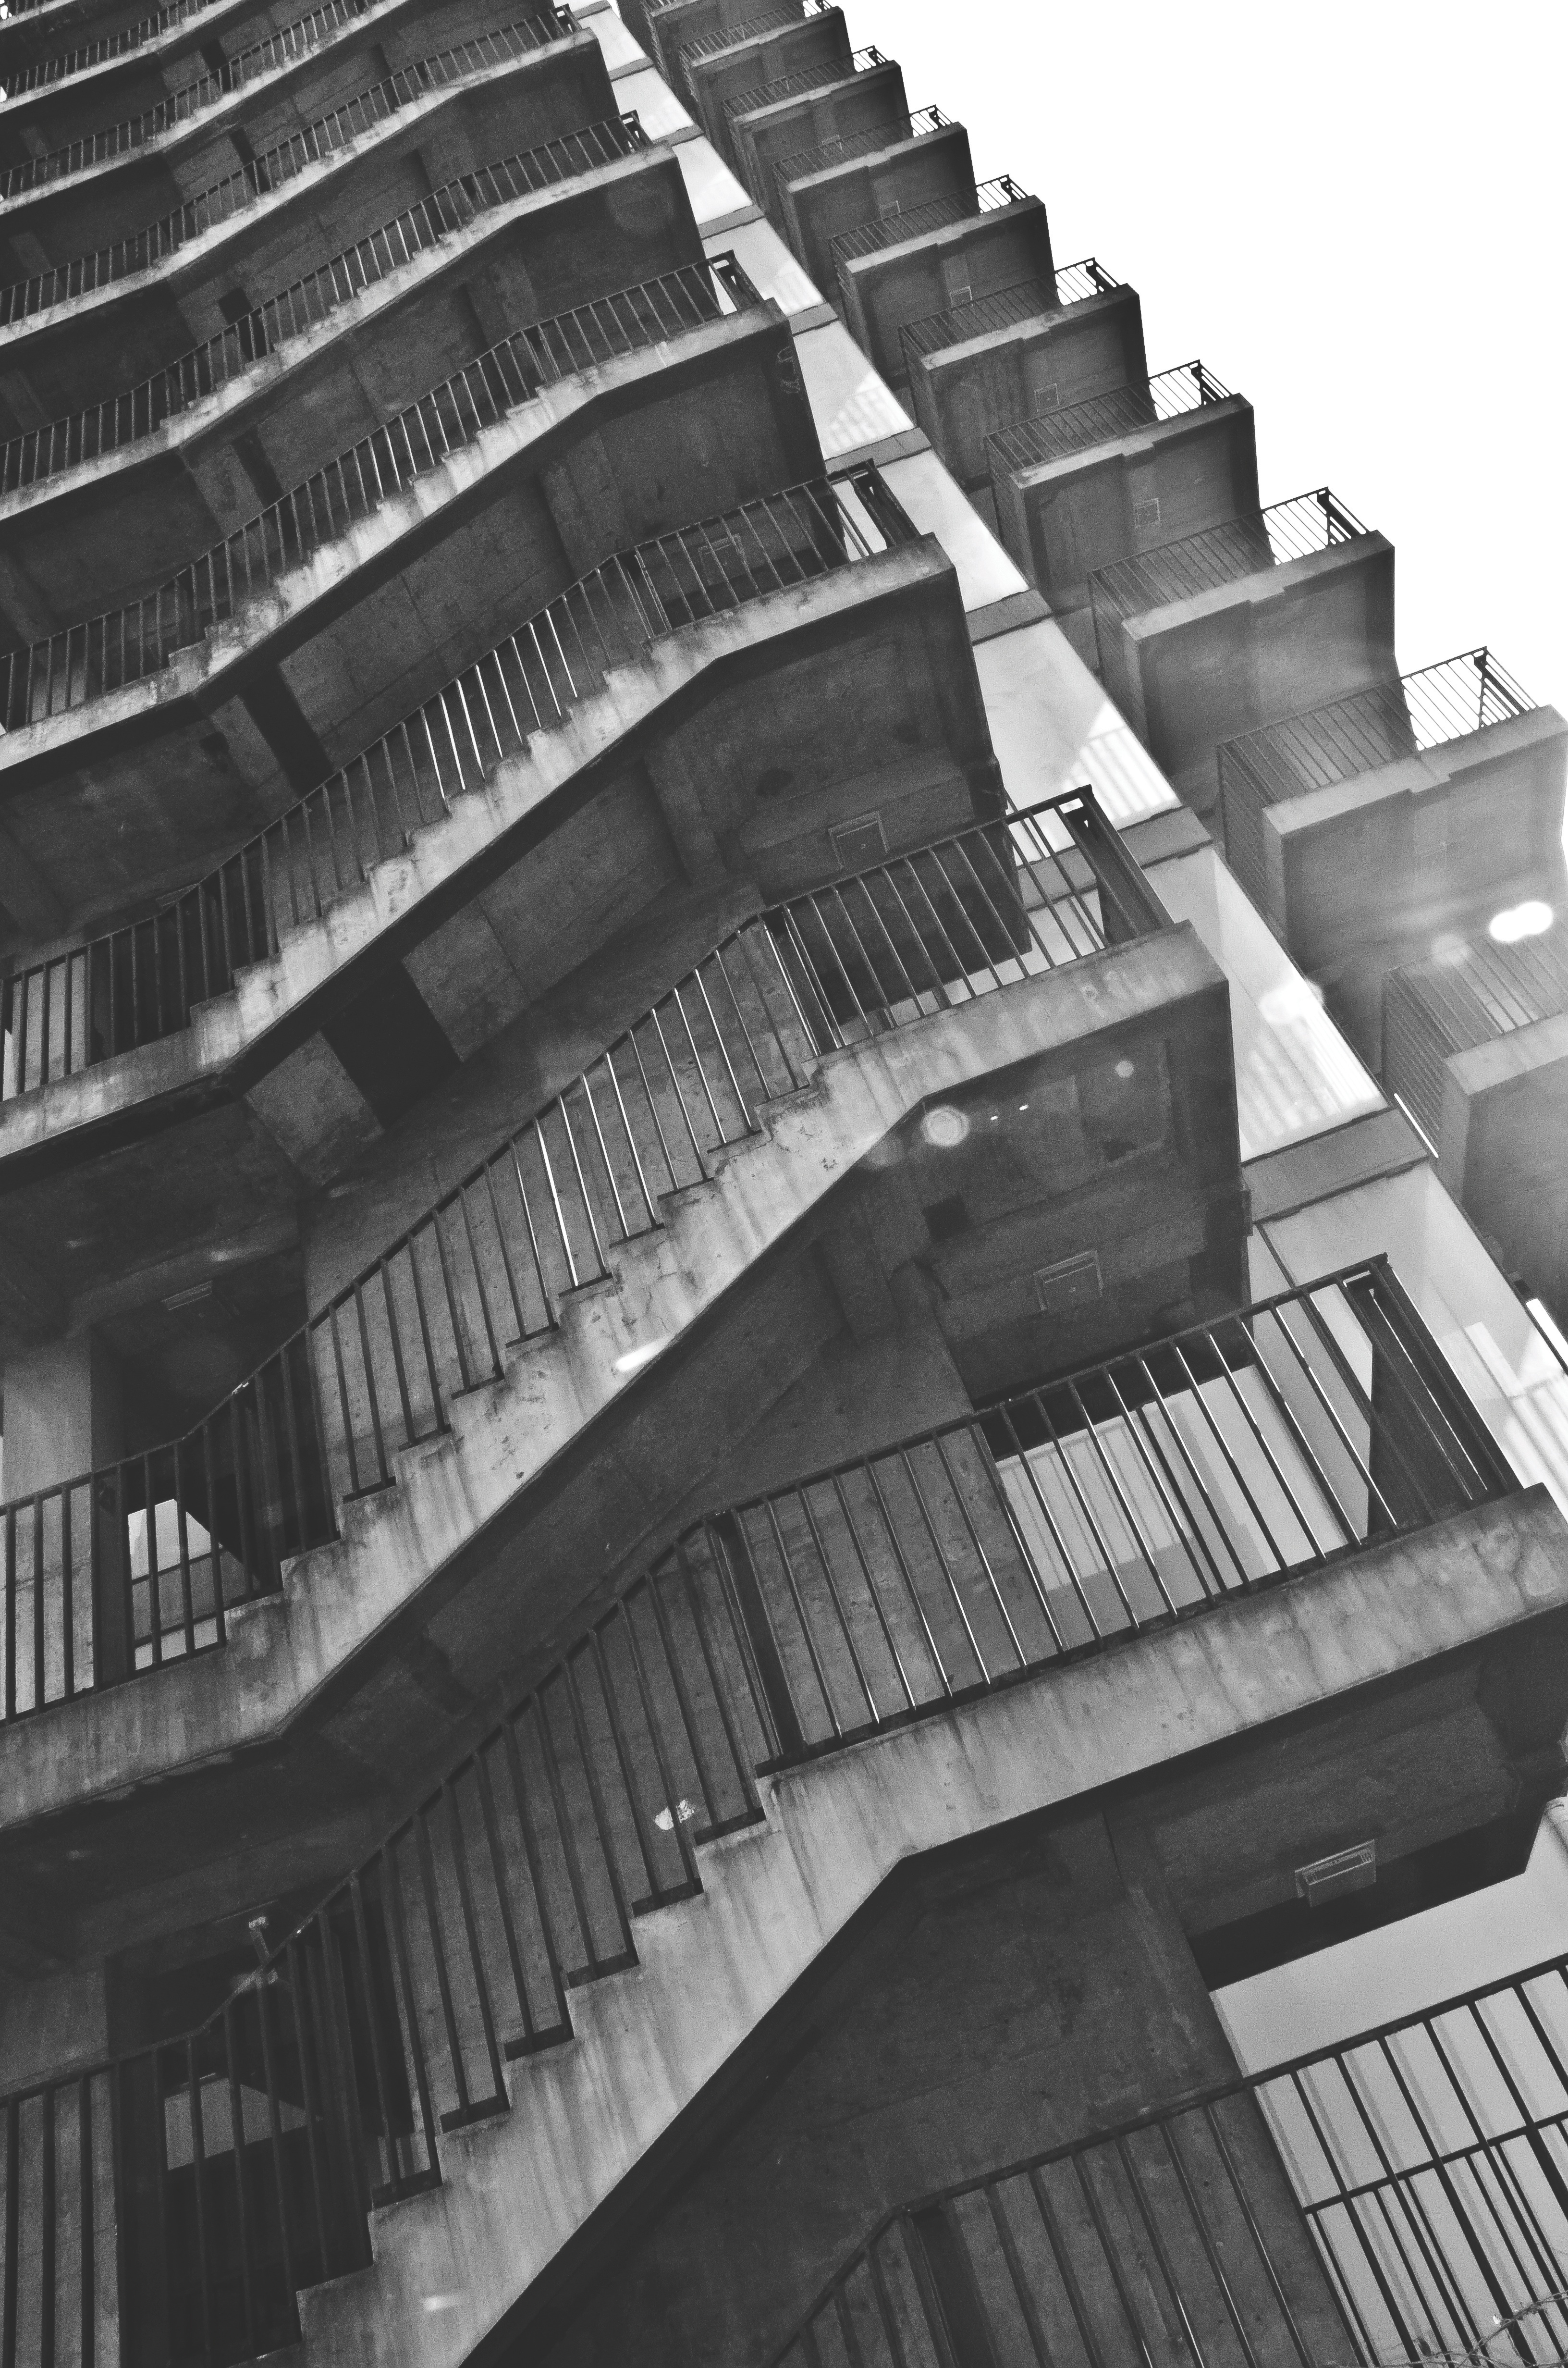
black and white, architecture, skyscraper, line, tower, landmark, facade, monochrome, stadium, tower block, symmetry, shape, metropolis, monochrome photography, brutalist architecture